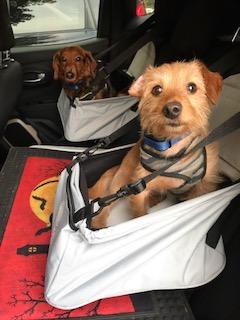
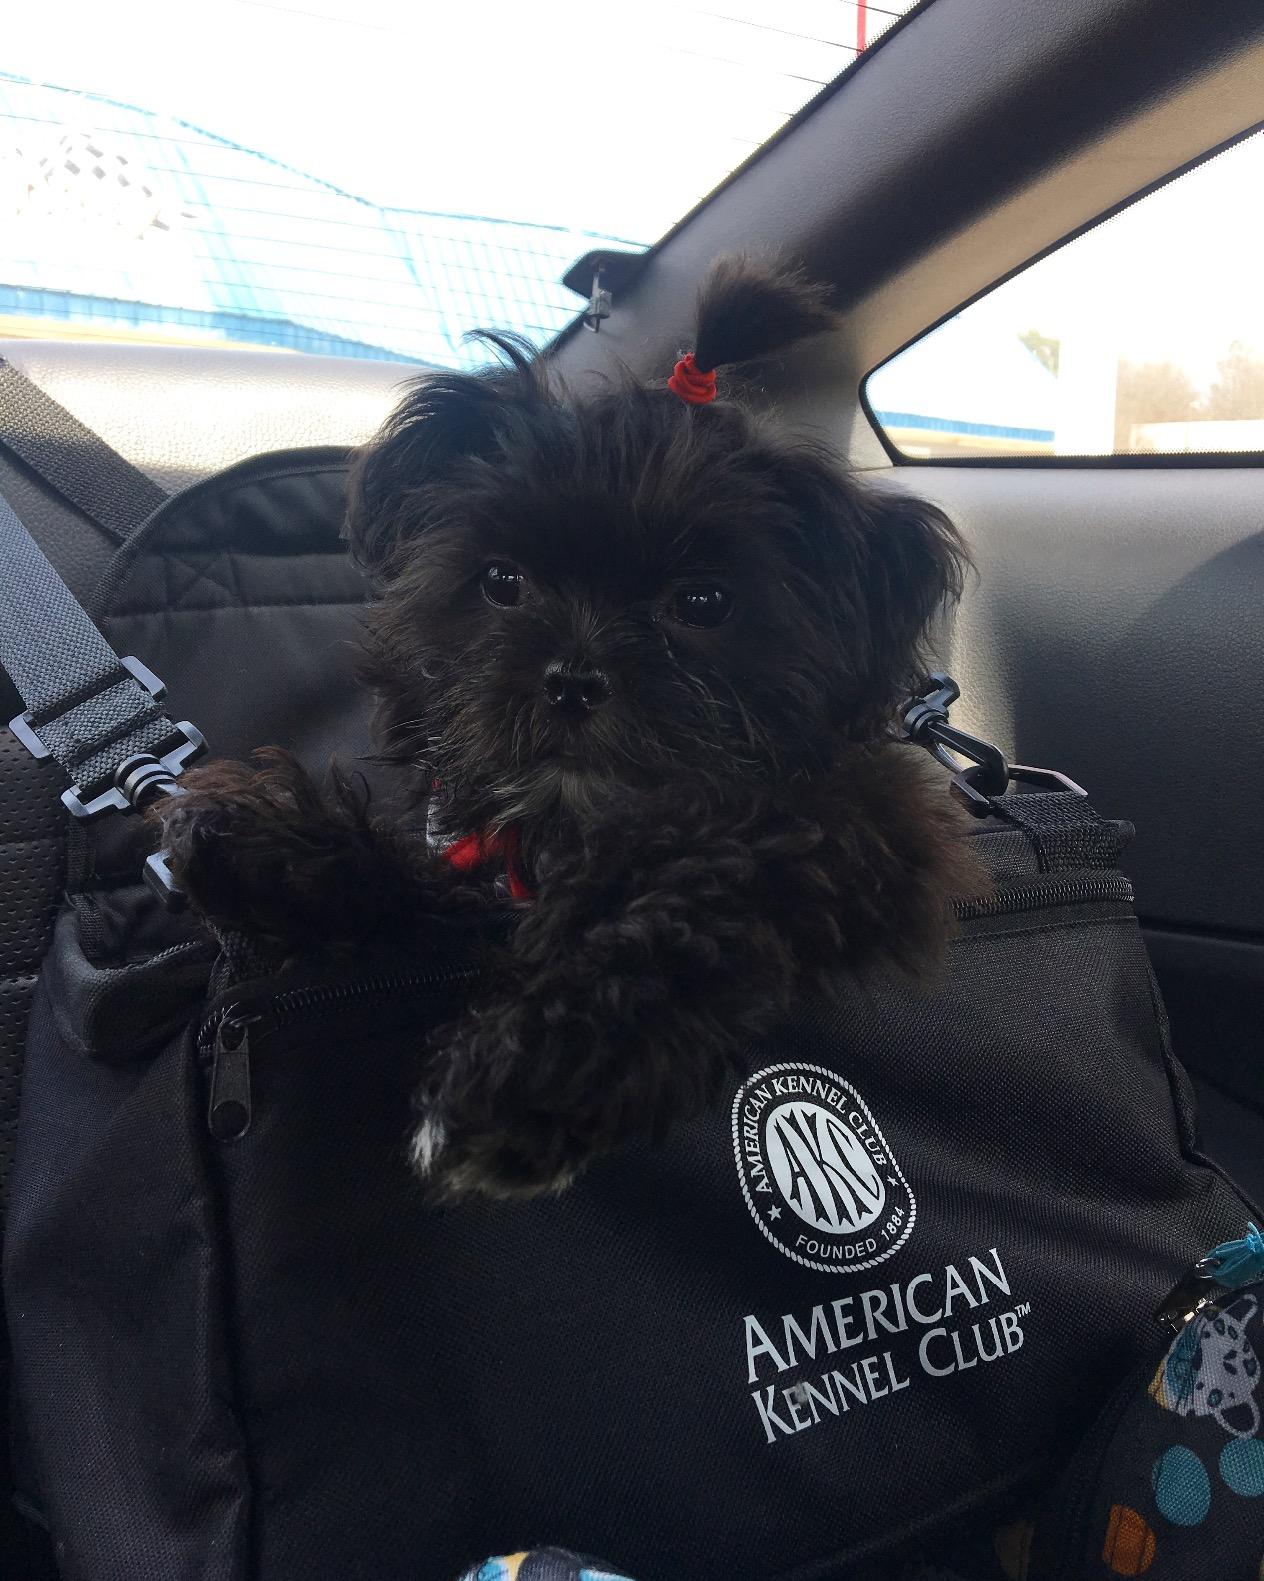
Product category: items_kennel
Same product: no